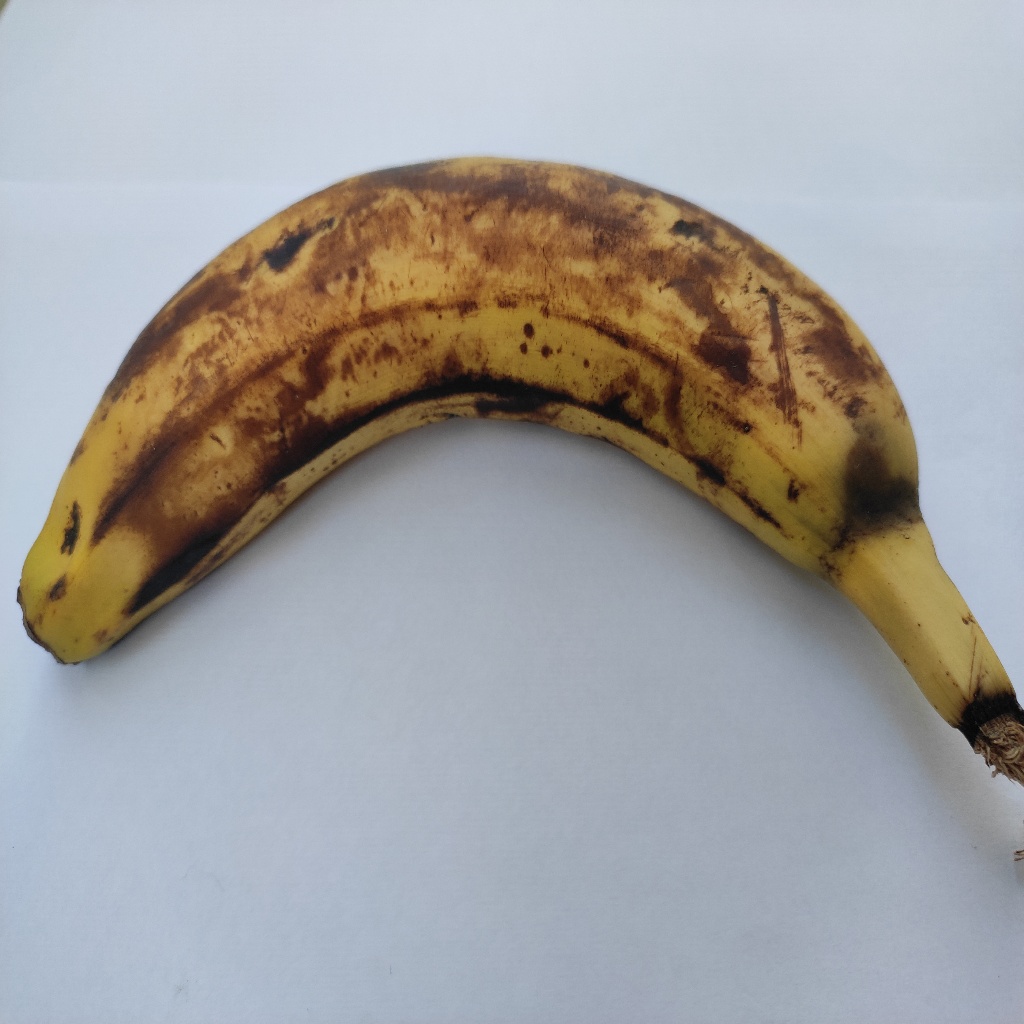
Crop: banana
Quality class: Defect